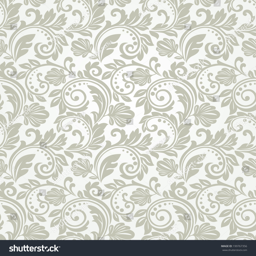
wallpaper in the style of art period .